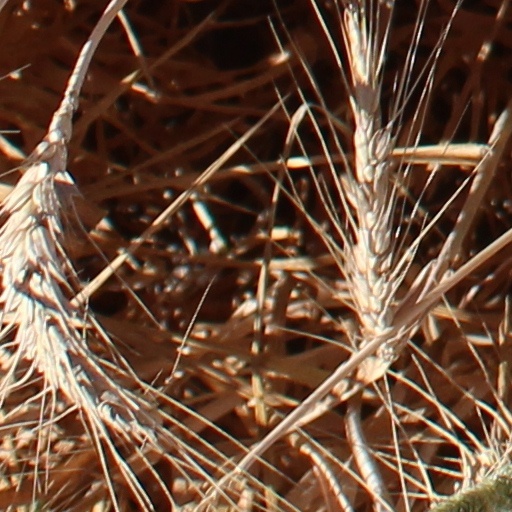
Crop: wheat